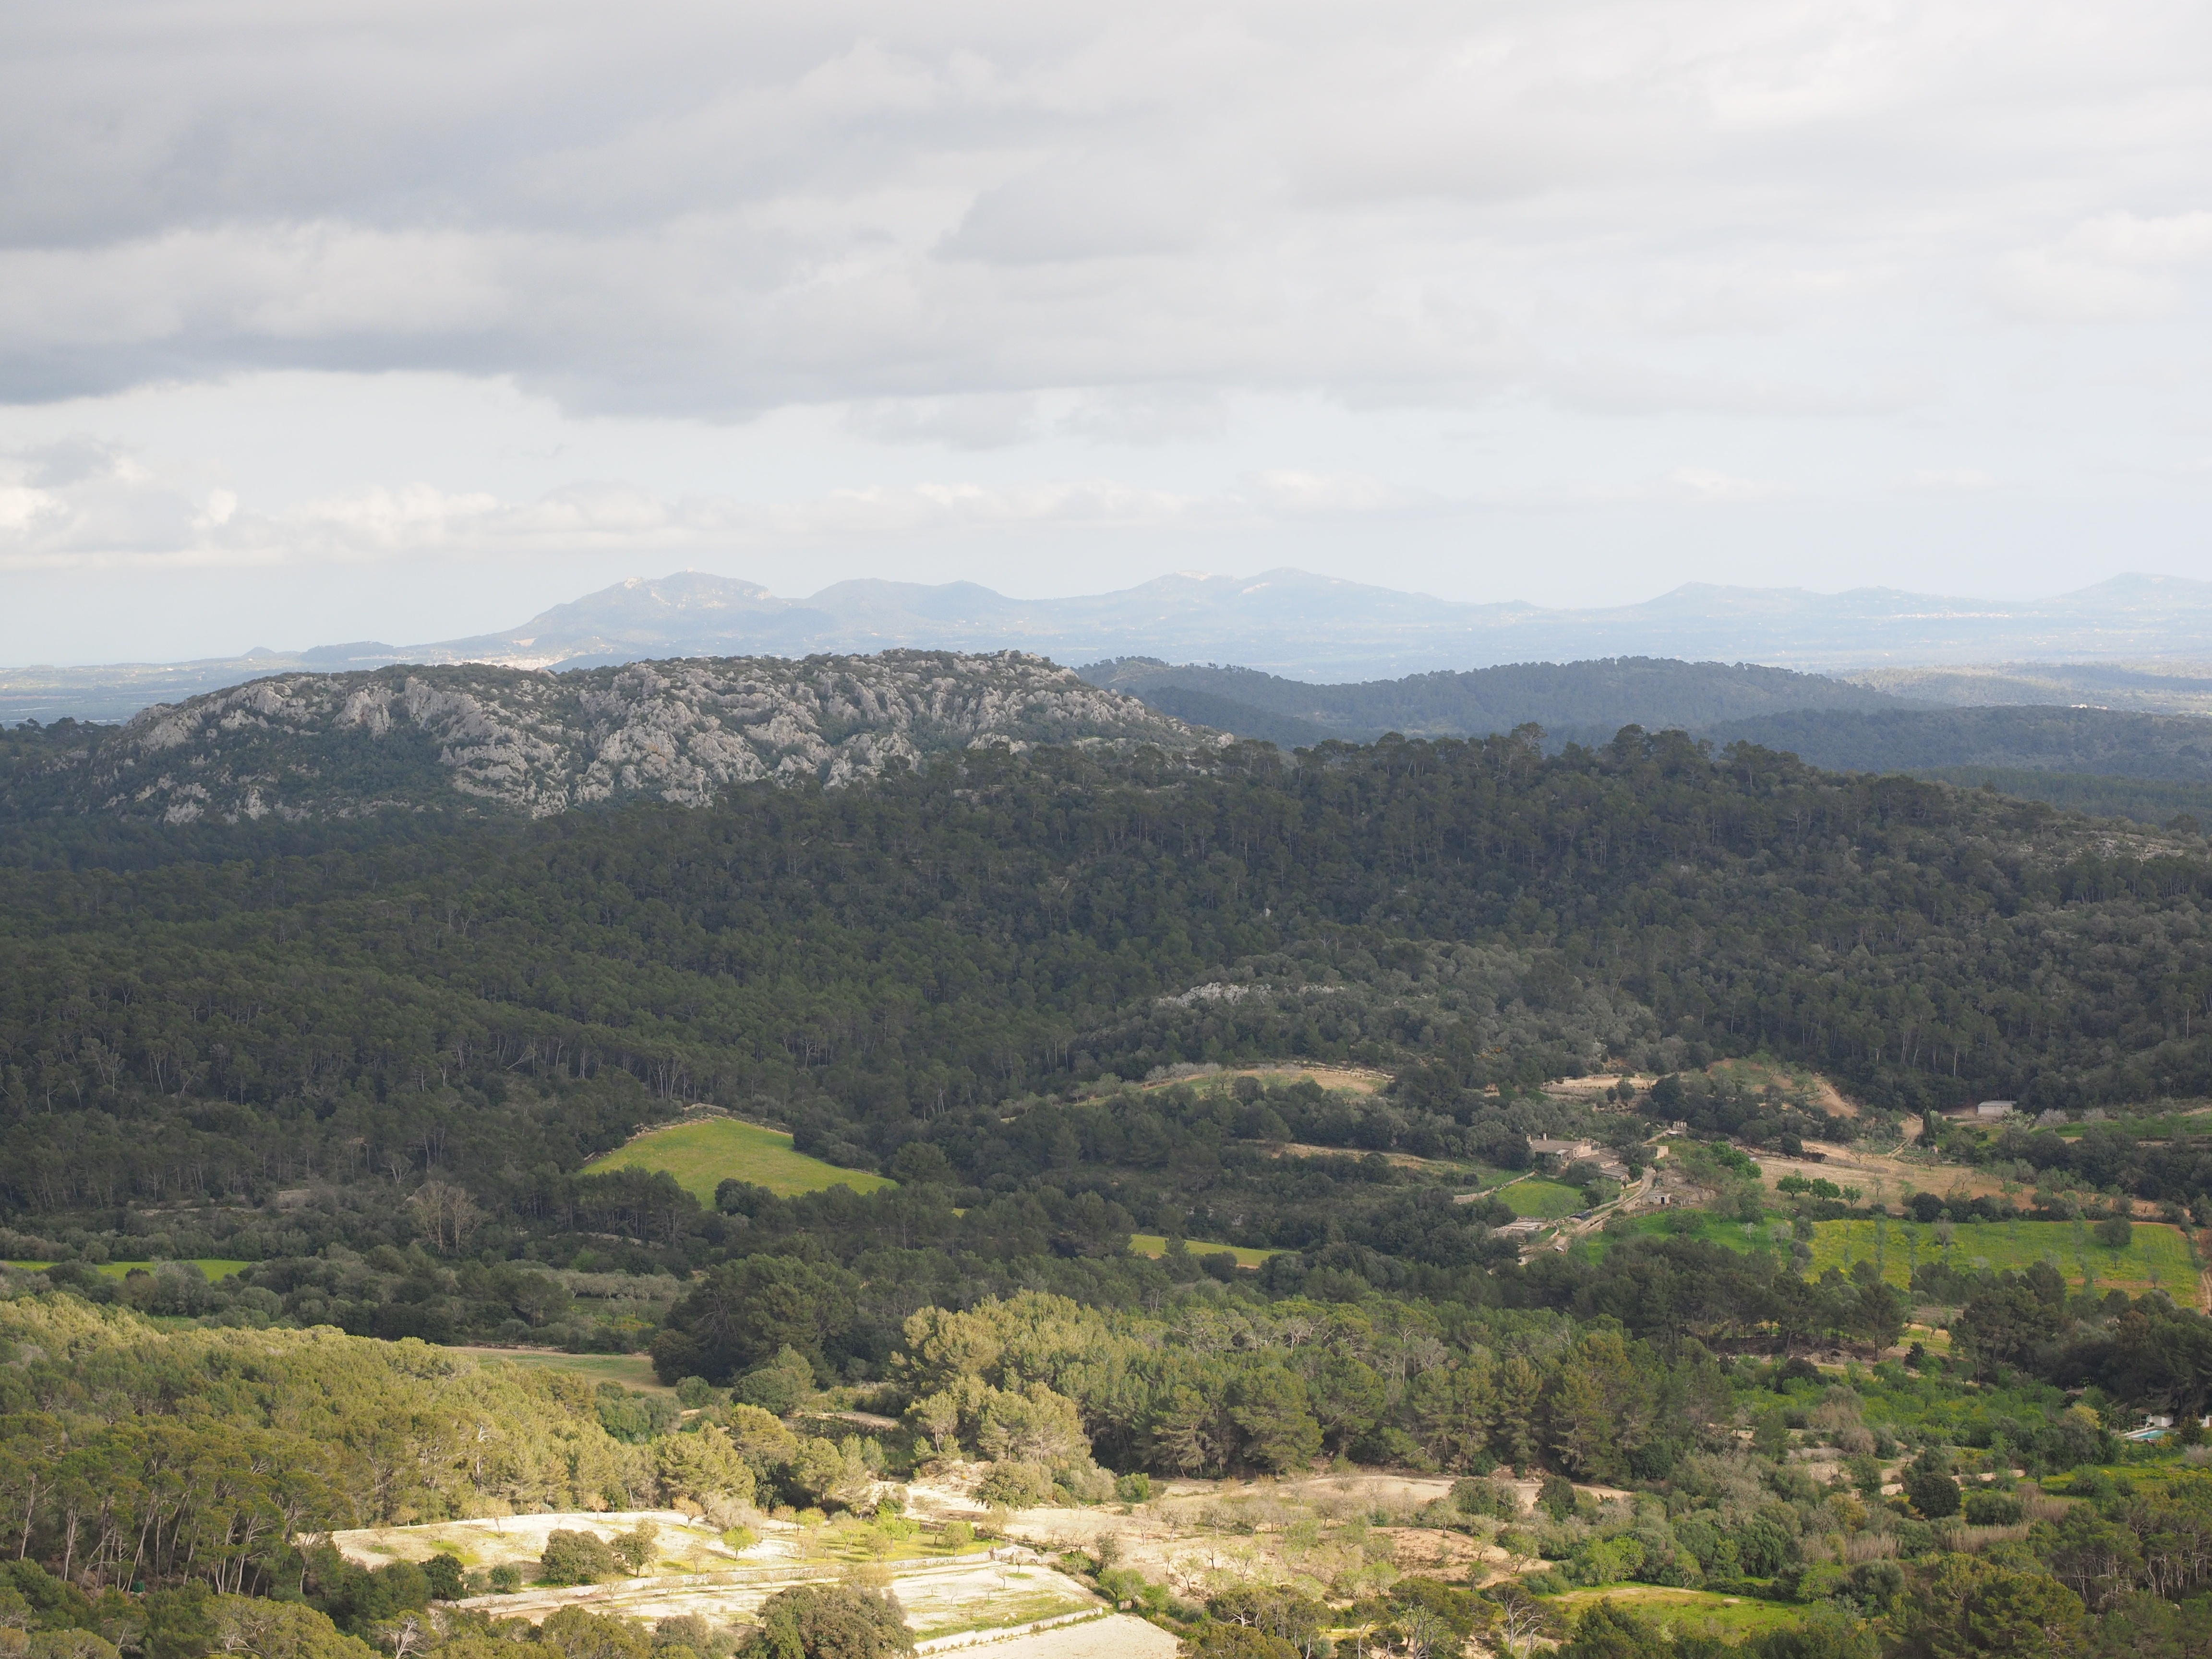
landscape, mountain, hill, view, valley, mountain range, ridge, monastery, outlook, plateau, mallorca, fell, loch, ecosystem, rural area, distant view, foresight, landform, ermita sant honorat, geographical feature, mountainous landforms